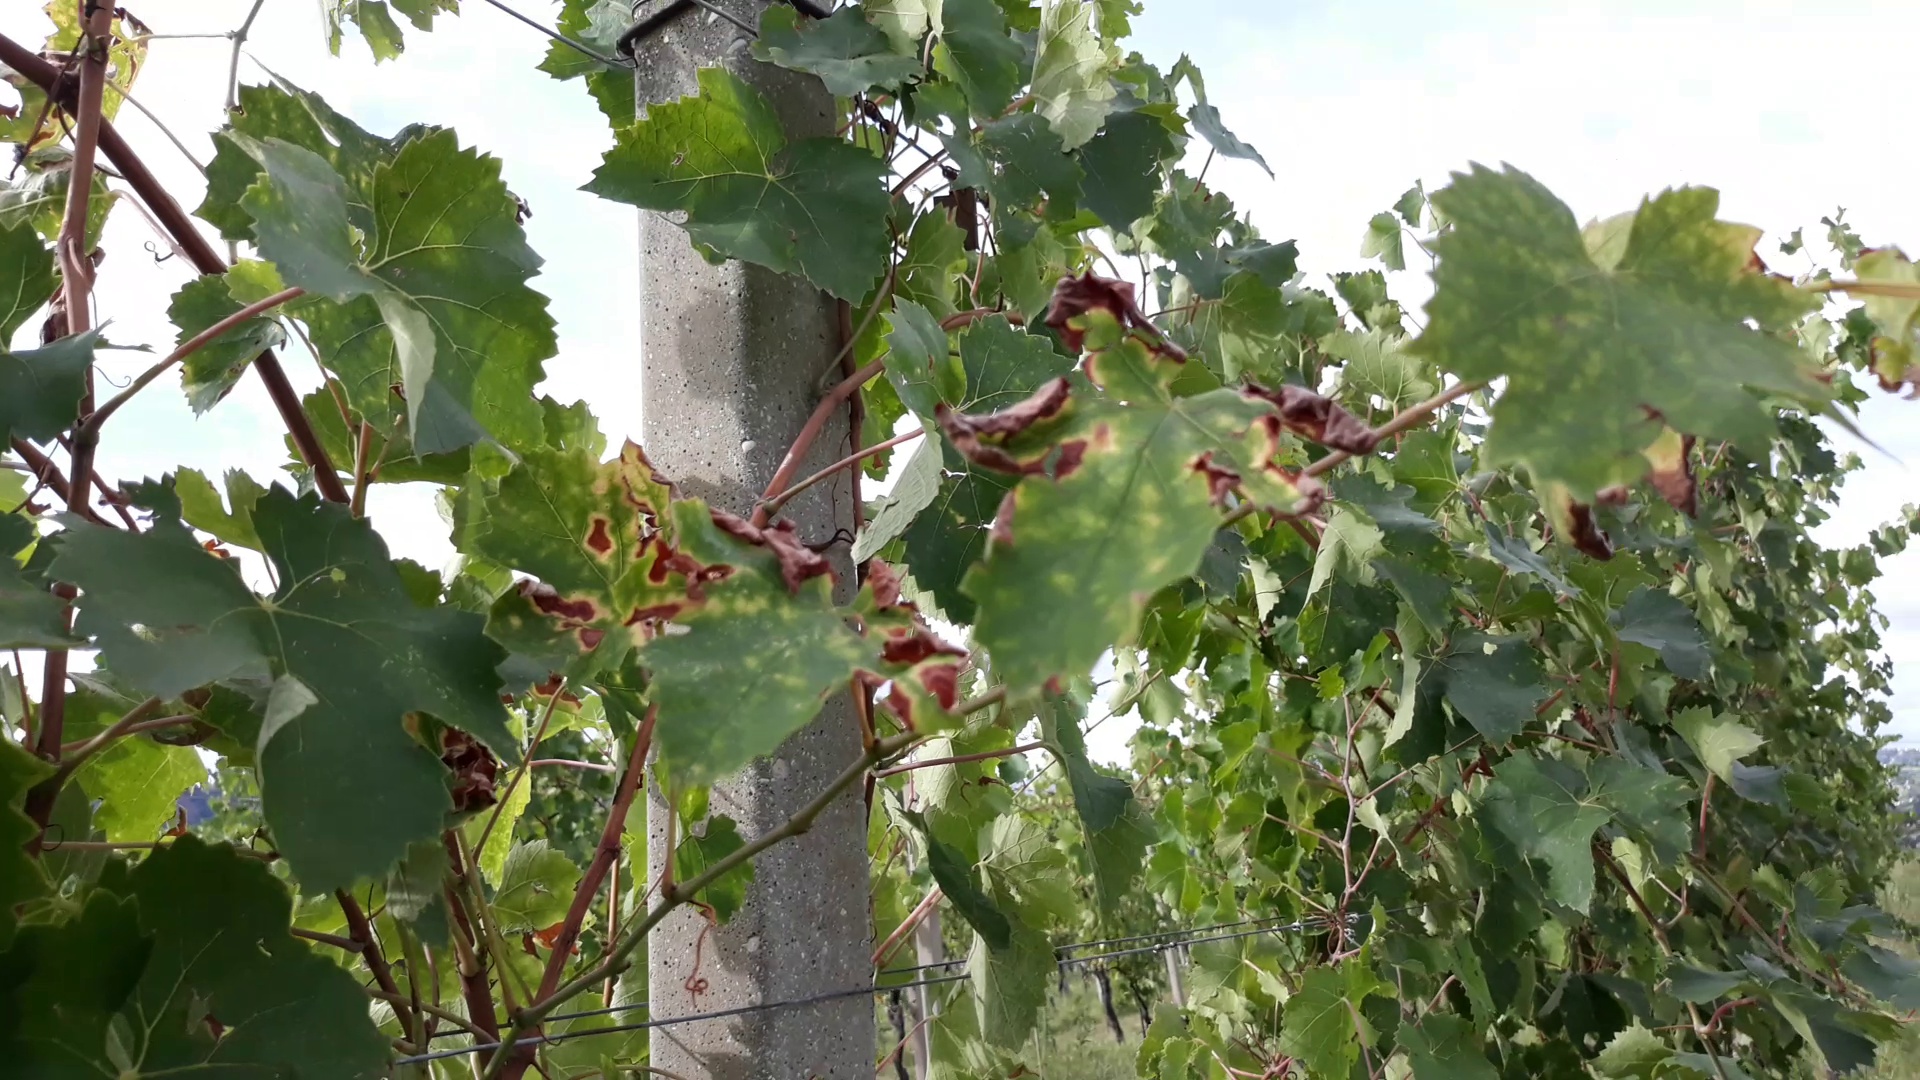
Label: esca